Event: Nepal Earthquake
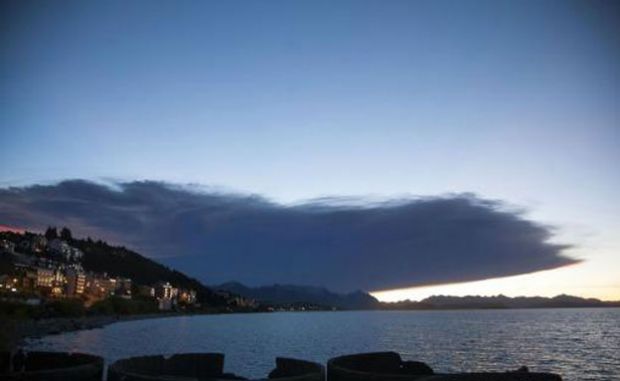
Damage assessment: no_damage